Renaissance in Ferrara

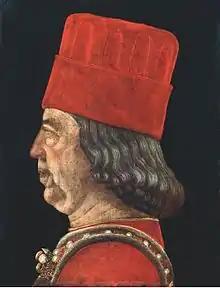
Baldassarre d'Este, "Portrait of Borso d'Este"

The Renaissance in Ferrara began with the signoria of Leonello d'Este around the mid-15th century. Under Leonello's patronage, Ferrara became a hub for the arts and intellectual thought, attracting prominent artists and scholars of the time. A significant contribution came from the Ferrarese school of painters, including Cosmè Tura, Francesco del Cossa, and Ercole de' Roberti. These artists were known for their innovative use of color, intricate detail, and emotive expressions, helping to define early Italian Renaissance art.